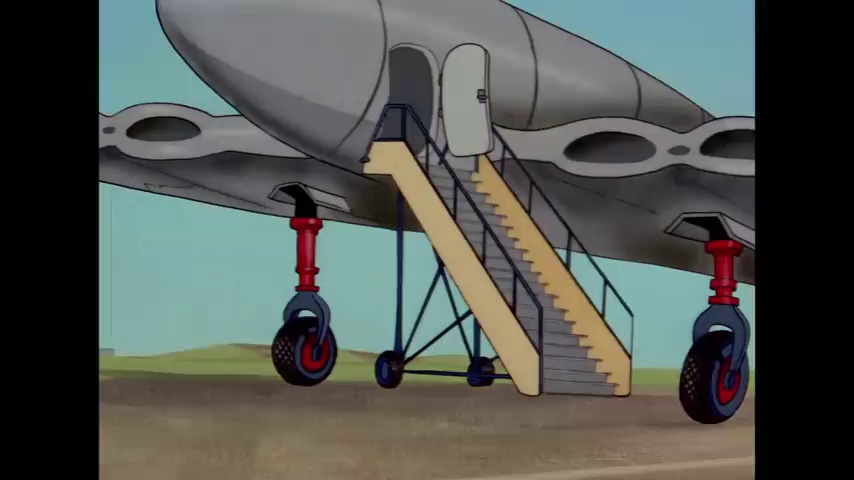
Portrait style: Cartoon Portrait